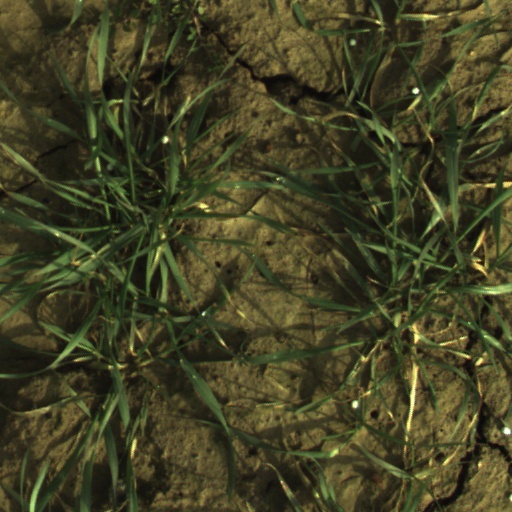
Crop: wheat